AM 738 4to

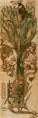
AM 738 4to page 43r, depicting the tree Yggdrasil and demonstrating the manuscript's unusual format

The manuscript consists of 135 leaves and is unusually tall compared to its width (33 cm x 10.5 cm). Dated to c. 1680, it contains a diverse collection of texts including chapters from the "Prose Edda" as well as numerous Eddic poems, a variety of skaldic poetry, a rune poem, the Christian visionary poem "Sólarljóð," and many other short texts. Among the latter are three poems by minister and poet Hallgrímur Pétursson, including his well-known "Aldarháttur". The only other contemporary poet identified by name in the manuscript is Oddr Þórðarson, who is otherwise not well known.